Anglo-Chinese School (Independent)

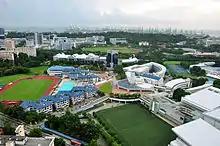
Aerial view of the school, before the construction of the new apartment-styled boarding block: (from left to right) sports complex, boarding school, original main building, IB block

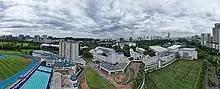
ACS (Independent) Aerial Panorama. Shot in Feb 2023.

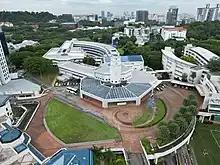
The ACS (Independent) Clock Tower from above

ACS was offered 'independent' status by the Ministry of Education in 1987. This was accepted by the ACS Board of Governors. In 1992, the school moved from Barker Road to a new campus at Dover Road. The site was opened by Finance Minister Richard Hu on 1 March 1993, the 107th anniversary of the school's founding by Bishop William Fitzjames Oldham.